Gastrinoma

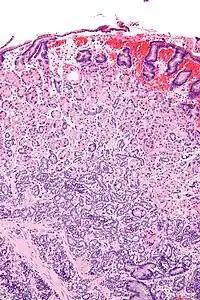
Micrograph of a neuroendocrine tumour of the stomach. H&E stain.

Gastrinomas are neuroendocrine tumors (NETs), usually located in the duodenum or pancreas, that secrete gastrin and cause a clinical syndrome known as Zollinger–Ellison syndrome (ZES). A large number of gastrinomas develop in the pancreas or duodenum, with near-equal frequency, and approximately 10% arise as primary neoplasms in lymph nodes of the pancreaticoduodenal region (gastrinoma triangle).